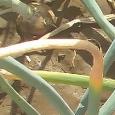
Crop: Onion
Condition: fusarium-d